Pauly Shore Stands Alone

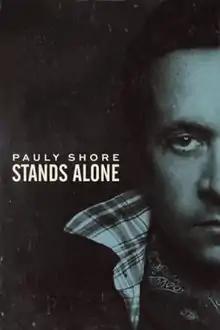
Film poster

Pauly Shore Stands Alone is a 2014 American documentary film directed by Pauly Shore. It premiered at the 2014 Woodstock Film Festival and was later released on Showtime in December 2014. The film follows Shore on a cold midwestern stand-up comedy tour of small venues in Wisconsin and Minnesota as he interacts with fans and deals with health issues and the realities of mortality.